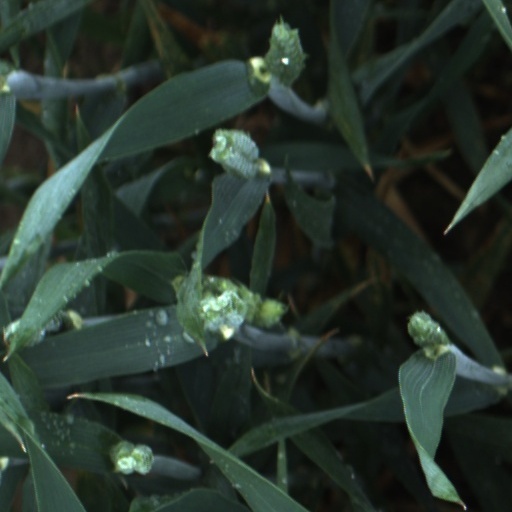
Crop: wheat